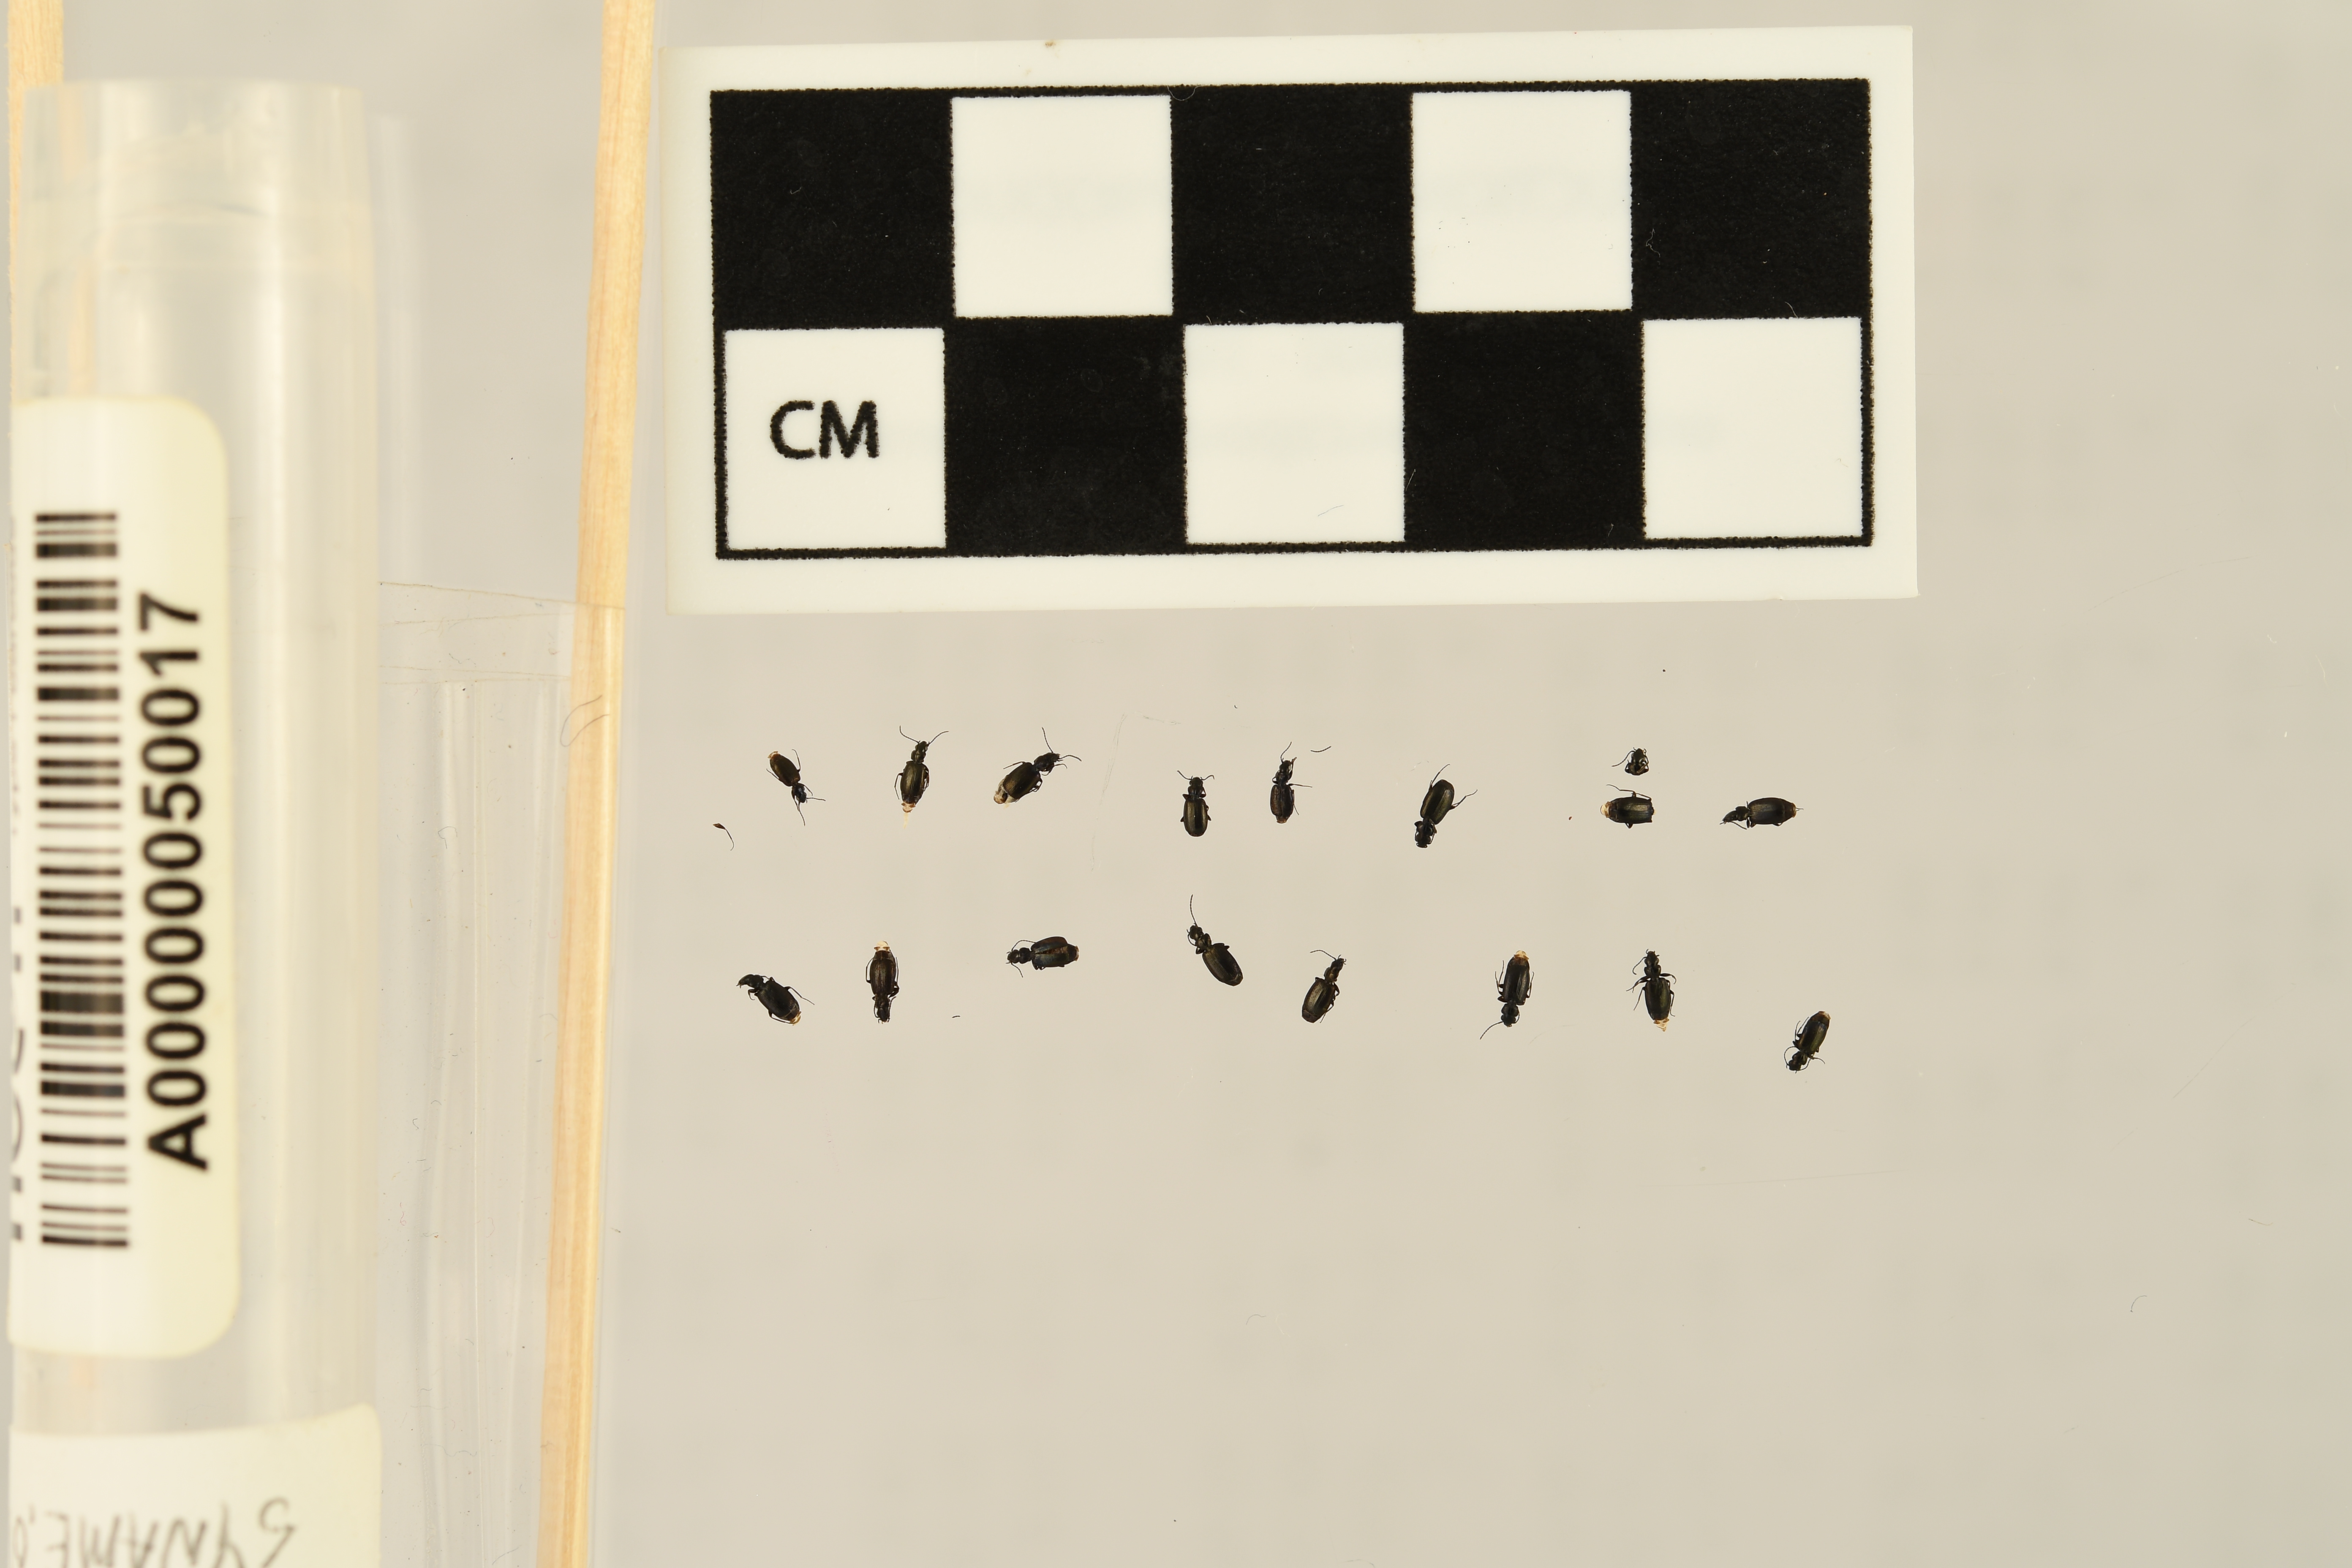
Syntomus americanus — Chase Lake National Wildlife Refuge NEON, plot WOOD_008. Beetle 1, ElytraLength: 0.1312 cm (lying flat: Yes)

Syntomus americanus — Chase Lake National Wildlife Refuge NEON, plot WOOD_008. Beetle 1, ElytraWidth: 0.07514 cm (lying flat: Yes)

Syntomus americanus — Chase Lake National Wildlife Refuge NEON, plot WOOD_008. Beetle 2, ElytraLength: 0.1479 cm (lying flat: Yes)

Syntomus americanus — Chase Lake National Wildlife Refuge NEON, plot WOOD_008. Beetle 2, ElytraWidth: 0.07967 cm (lying flat: Yes)

Syntomus americanus — Chase Lake National Wildlife Refuge NEON, plot WOOD_008. Beetle 3, ElytraLength: 0.158 cm (lying flat: Yes)

Syntomus americanus — Chase Lake National Wildlife Refuge NEON, plot WOOD_008. Beetle 3, ElytraWidth: 0.1022 cm (lying flat: Yes)

Syntomus americanus — Chase Lake National Wildlife Refuge NEON, plot WOOD_008. Beetle 4, ElytraLength: 0.1524 cm (lying flat: Yes)

Syntomus americanus — Chase Lake National Wildlife Refuge NEON, plot WOOD_008. Beetle 4, ElytraWidth: 0.09773 cm (lying flat: Yes)

Syntomus americanus — Chase Lake National Wildlife Refuge NEON, plot WOOD_008. Beetle 5, ElytraLength: 0.1367 cm (lying flat: Yes)

Syntomus americanus — Chase Lake National Wildlife Refuge NEON, plot WOOD_008. Beetle 5, ElytraWidth: 0.09375 cm (lying flat: Yes)

Syntomus americanus — Chase Lake National Wildlife Refuge NEON, plot WOOD_008. Beetle 6, ElytraLength: 0.1609 cm (lying flat: Yes)

Syntomus americanus — Chase Lake National Wildlife Refuge NEON, plot WOOD_008. Beetle 6, ElytraWidth: 0.1052 cm (lying flat: Yes)

Syntomus americanus — Chase Lake National Wildlife Refuge NEON, plot WOOD_008. Beetle 7, ElytraLength: 0.1563 cm (lying flat: Yes)

Syntomus americanus — Chase Lake National Wildlife Refuge NEON, plot WOOD_008. Beetle 7, ElytraWidth: 0.1055 cm (lying flat: Yes)

Syntomus americanus — Chase Lake National Wildlife Refuge NEON, plot WOOD_008. Beetle 8, ElytraLength: 0.1564 cm (lying flat: Yes)

Syntomus americanus — Chase Lake National Wildlife Refuge NEON, plot WOOD_008. Beetle 8, ElytraWidth: 0.1016 cm (lying flat: Yes)

Syntomus americanus — Chase Lake National Wildlife Refuge NEON, plot WOOD_008. Beetle 9, ElytraLength: 0.163 cm (lying flat: Yes)

Syntomus americanus — Chase Lake National Wildlife Refuge NEON, plot WOOD_008. Beetle 9, ElytraWidth: 0.105 cm (lying flat: Yes)

Syntomus americanus — Chase Lake National Wildlife Refuge NEON, plot WOOD_008. Beetle 10, ElytraLength: 0.1524 cm (lying flat: Yes)

Syntomus americanus — Chase Lake National Wildlife Refuge NEON, plot WOOD_008. Beetle 10, ElytraWidth: 0.1016 cm (lying flat: Yes)

Syntomus americanus — Chase Lake National Wildlife Refuge NEON, plot WOOD_008. Beetle 11, ElytraLength: 0.1602 cm (lying flat: No)

Syntomus americanus — Chase Lake National Wildlife Refuge NEON, plot WOOD_008. Beetle 11, ElytraWidth: 0.09765 cm (lying flat: No)

Syntomus americanus — Chase Lake National Wildlife Refuge NEON, plot WOOD_008. Beetle 12, ElytraLength: 0.1665 cm (lying flat: Yes)

Syntomus americanus — Chase Lake National Wildlife Refuge NEON, plot WOOD_008. Beetle 12, ElytraWidth: 0.1031 cm (lying flat: Yes)

Syntomus americanus — Chase Lake National Wildlife Refuge NEON, plot WOOD_008. Beetle 13, ElytraLength: 0.1541 cm (lying flat: Yes)

Syntomus americanus — Chase Lake National Wildlife Refuge NEON, plot WOOD_008. Beetle 13, ElytraWidth: 0.09448 cm (lying flat: Yes)

Syntomus americanus — Chase Lake National Wildlife Refuge NEON, plot WOOD_008. Beetle 14, ElytraLength: 0.1593 cm (lying flat: Yes)

Syntomus americanus — Chase Lake National Wildlife Refuge NEON, plot WOOD_008. Beetle 14, ElytraWidth: 0.1042 cm (lying flat: Yes)

Syntomus americanus — Chase Lake National Wildlife Refuge NEON, plot WOOD_008. Beetle 15, ElytraLength: 0.1536 cm (lying flat: Yes)

Syntomus americanus — Chase Lake National Wildlife Refuge NEON, plot WOOD_008. Beetle 15, ElytraWidth: 0.1066 cm (lying flat: Yes)

Syntomus americanus — Chase Lake National Wildlife Refuge NEON, plot WOOD_008. Beetle 16, ElytraLength: 0.14 cm (lying flat: Yes)

Syntomus americanus — Chase Lake National Wildlife Refuge NEON, plot WOOD_008. Beetle 16, ElytraWidth: 0.09111 cm (lying flat: Yes)